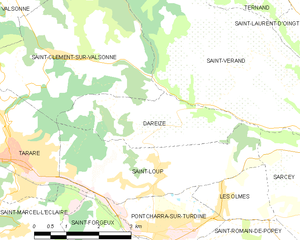
Carte des communes françaises